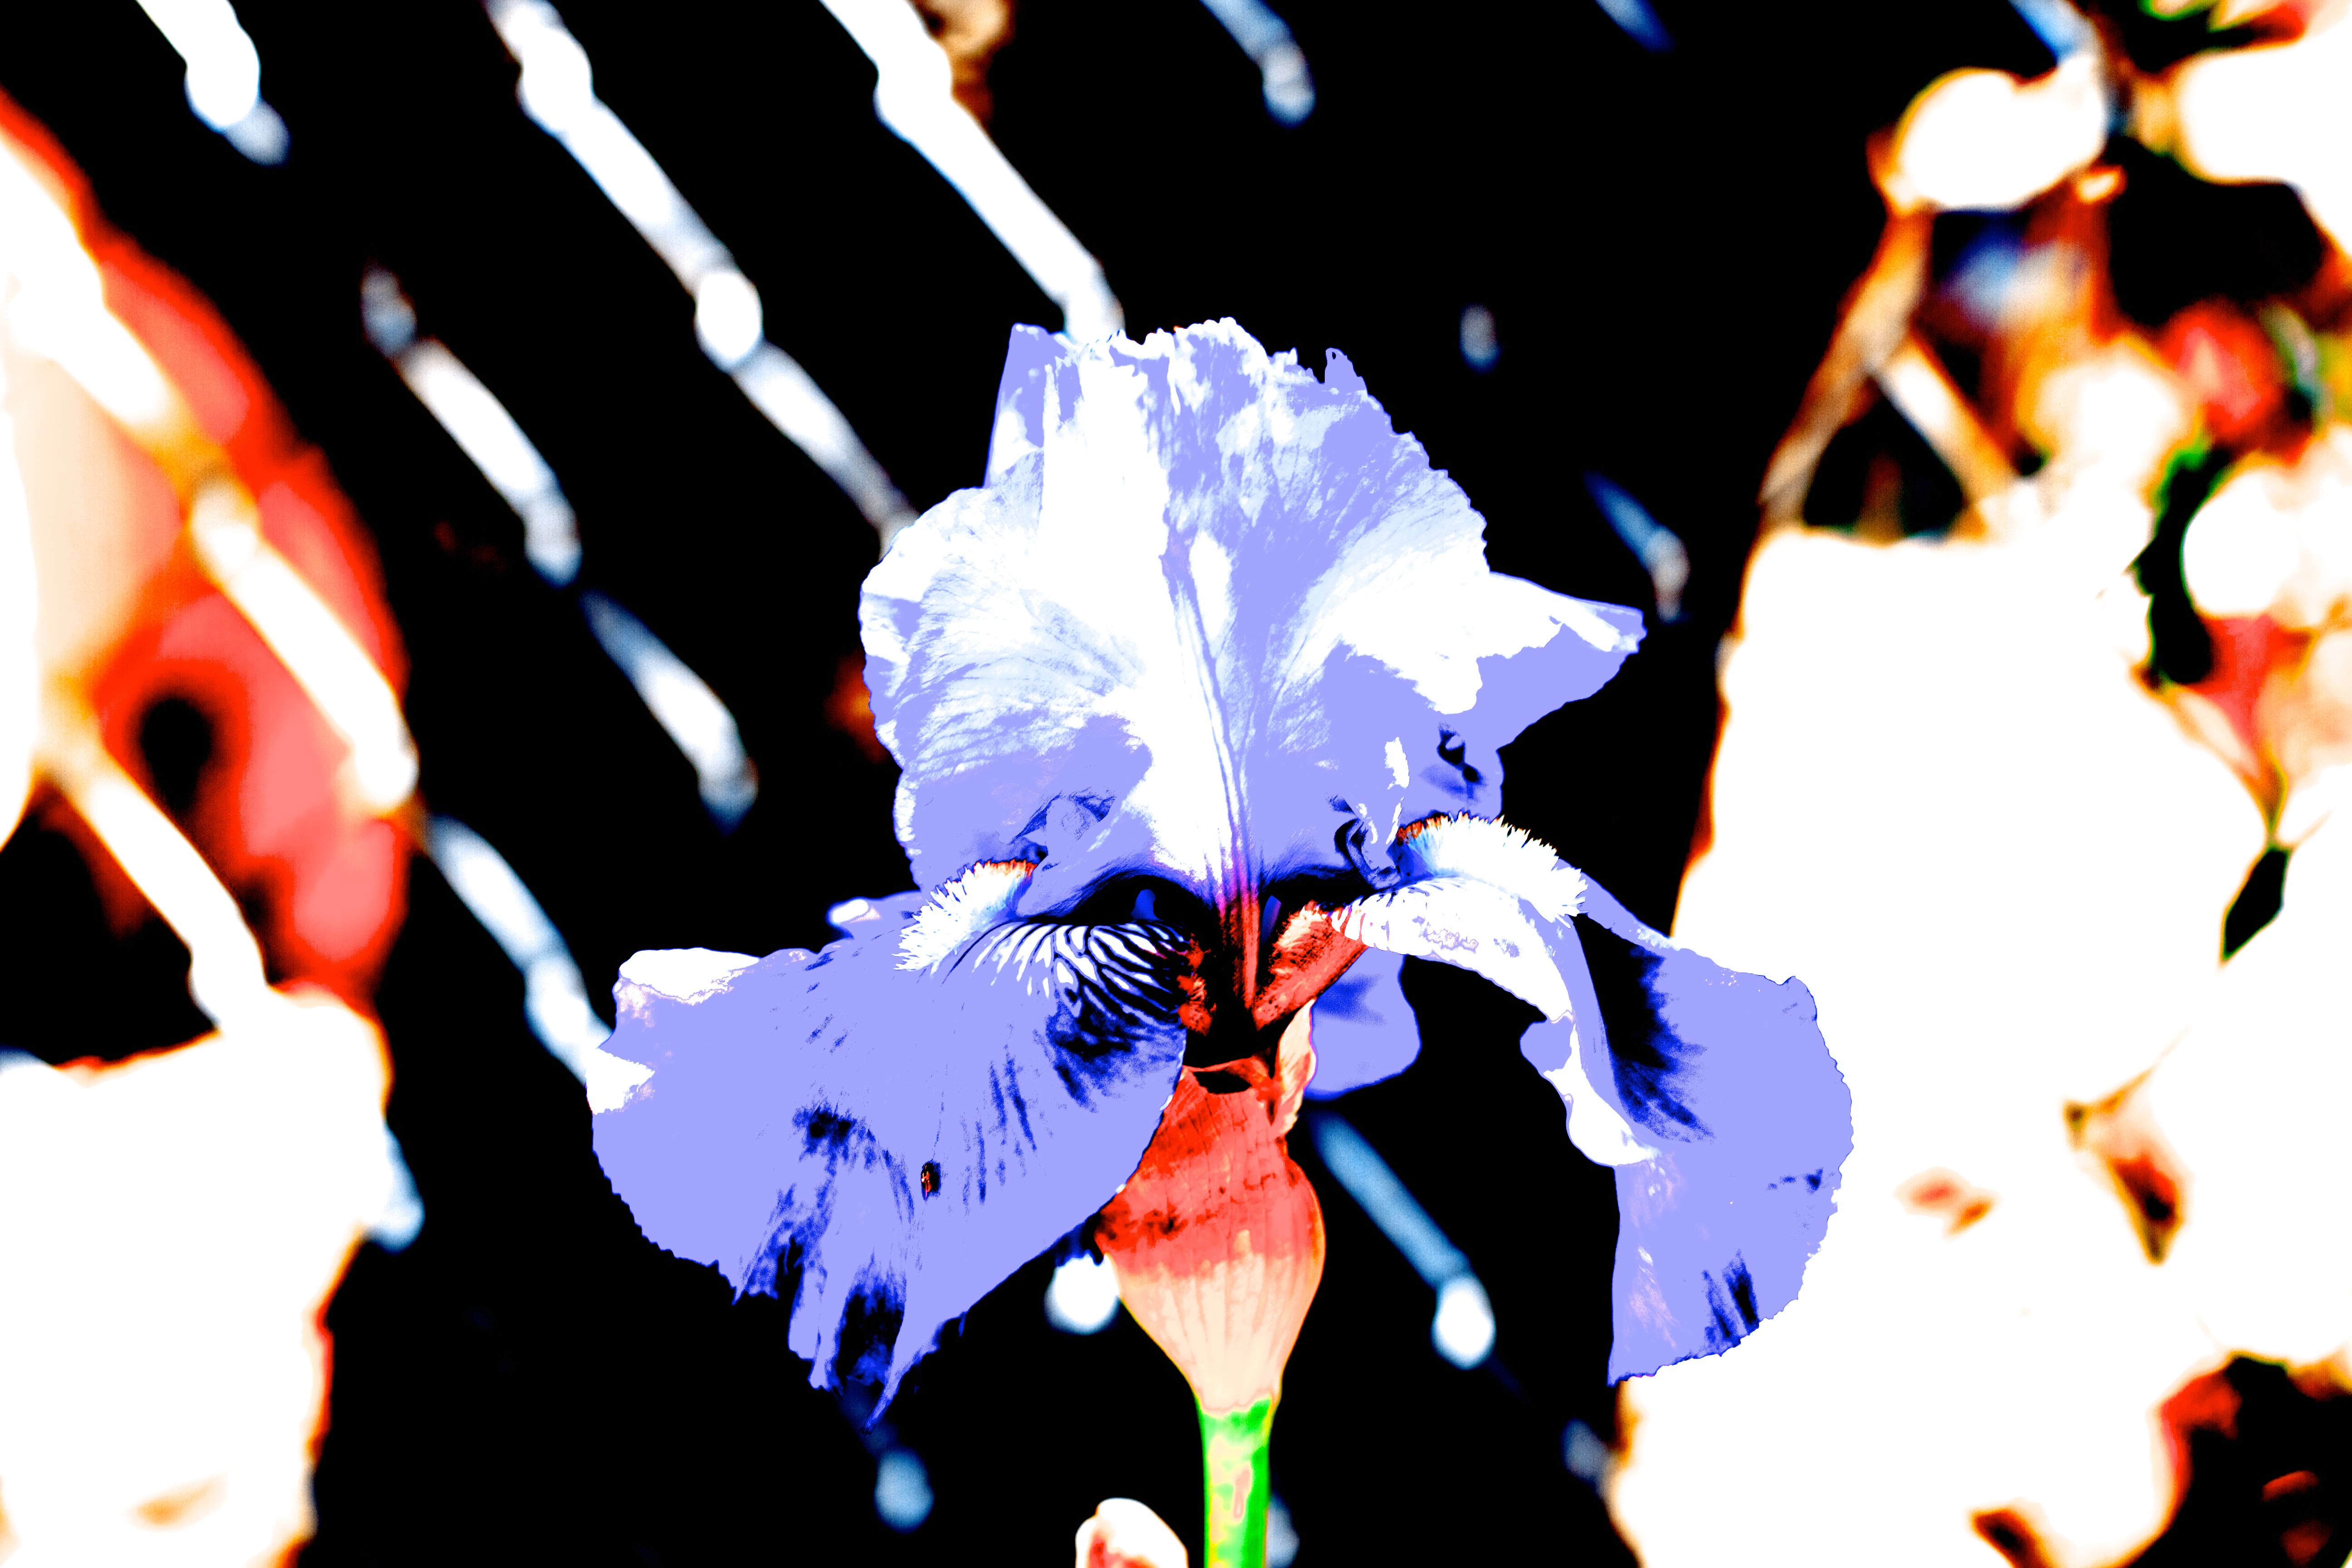
plant, flower, illustration